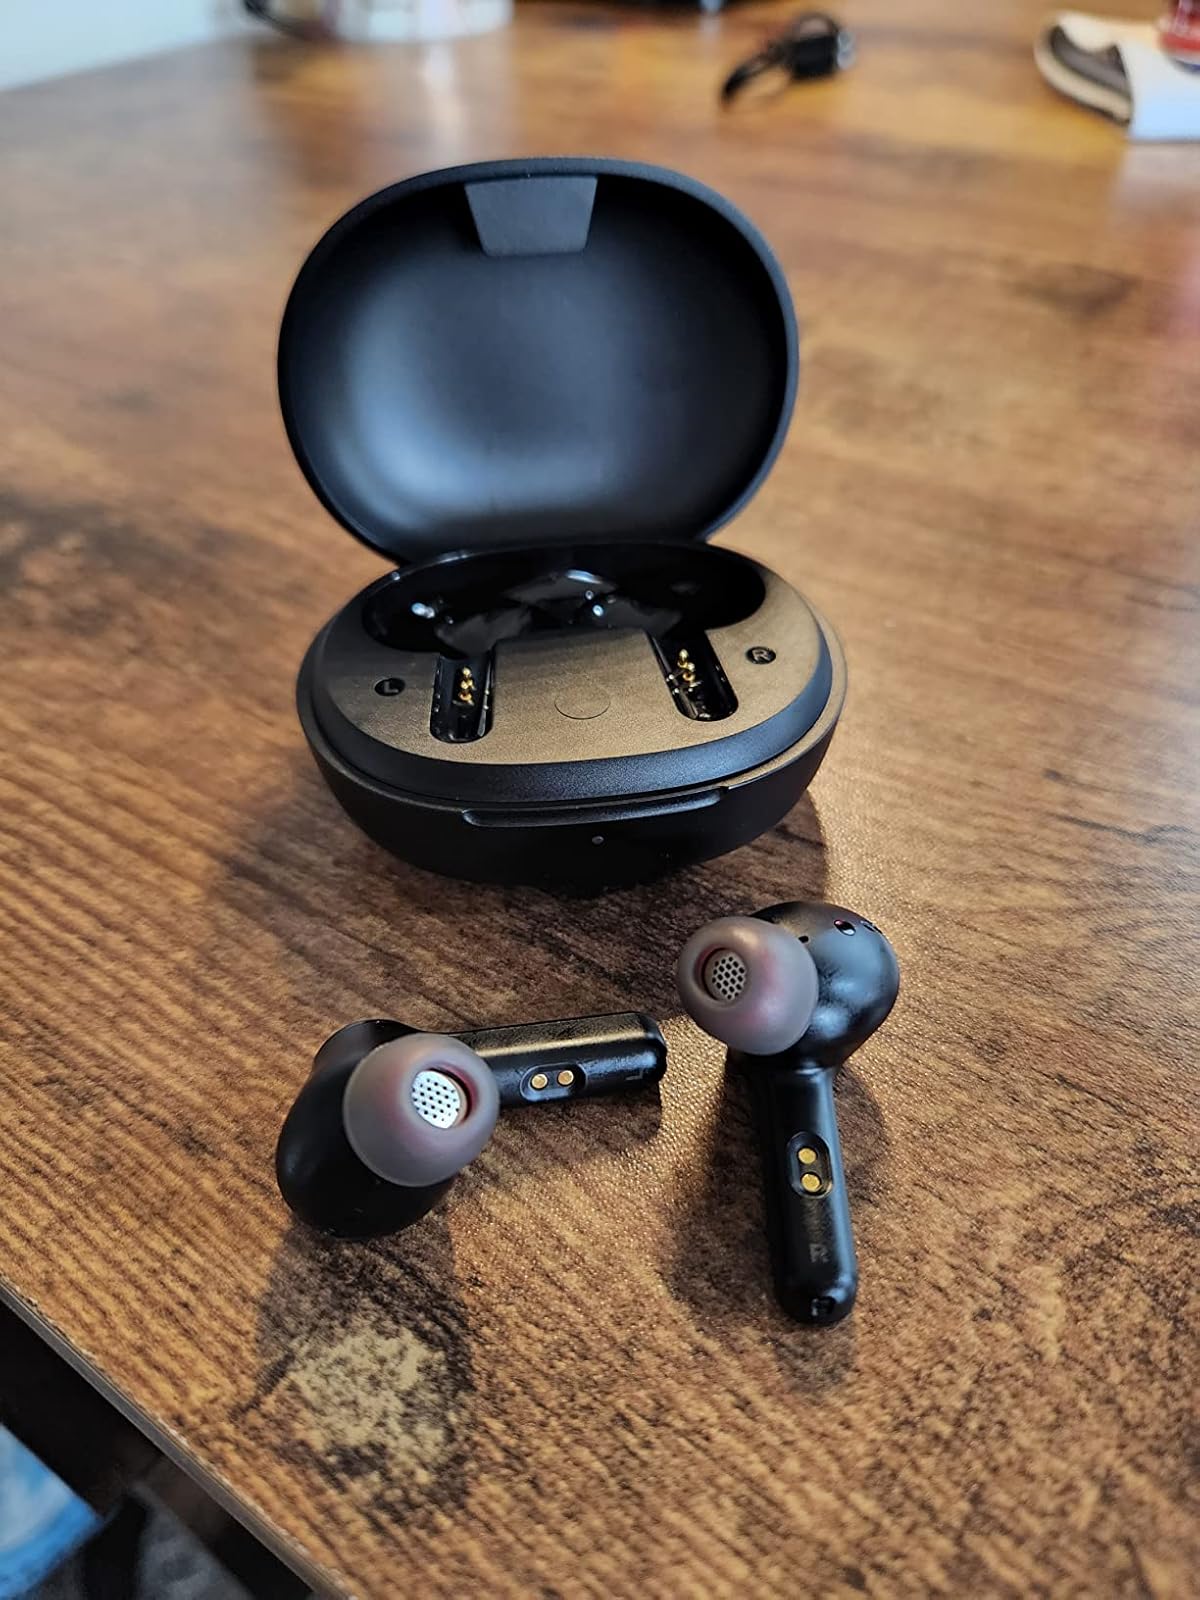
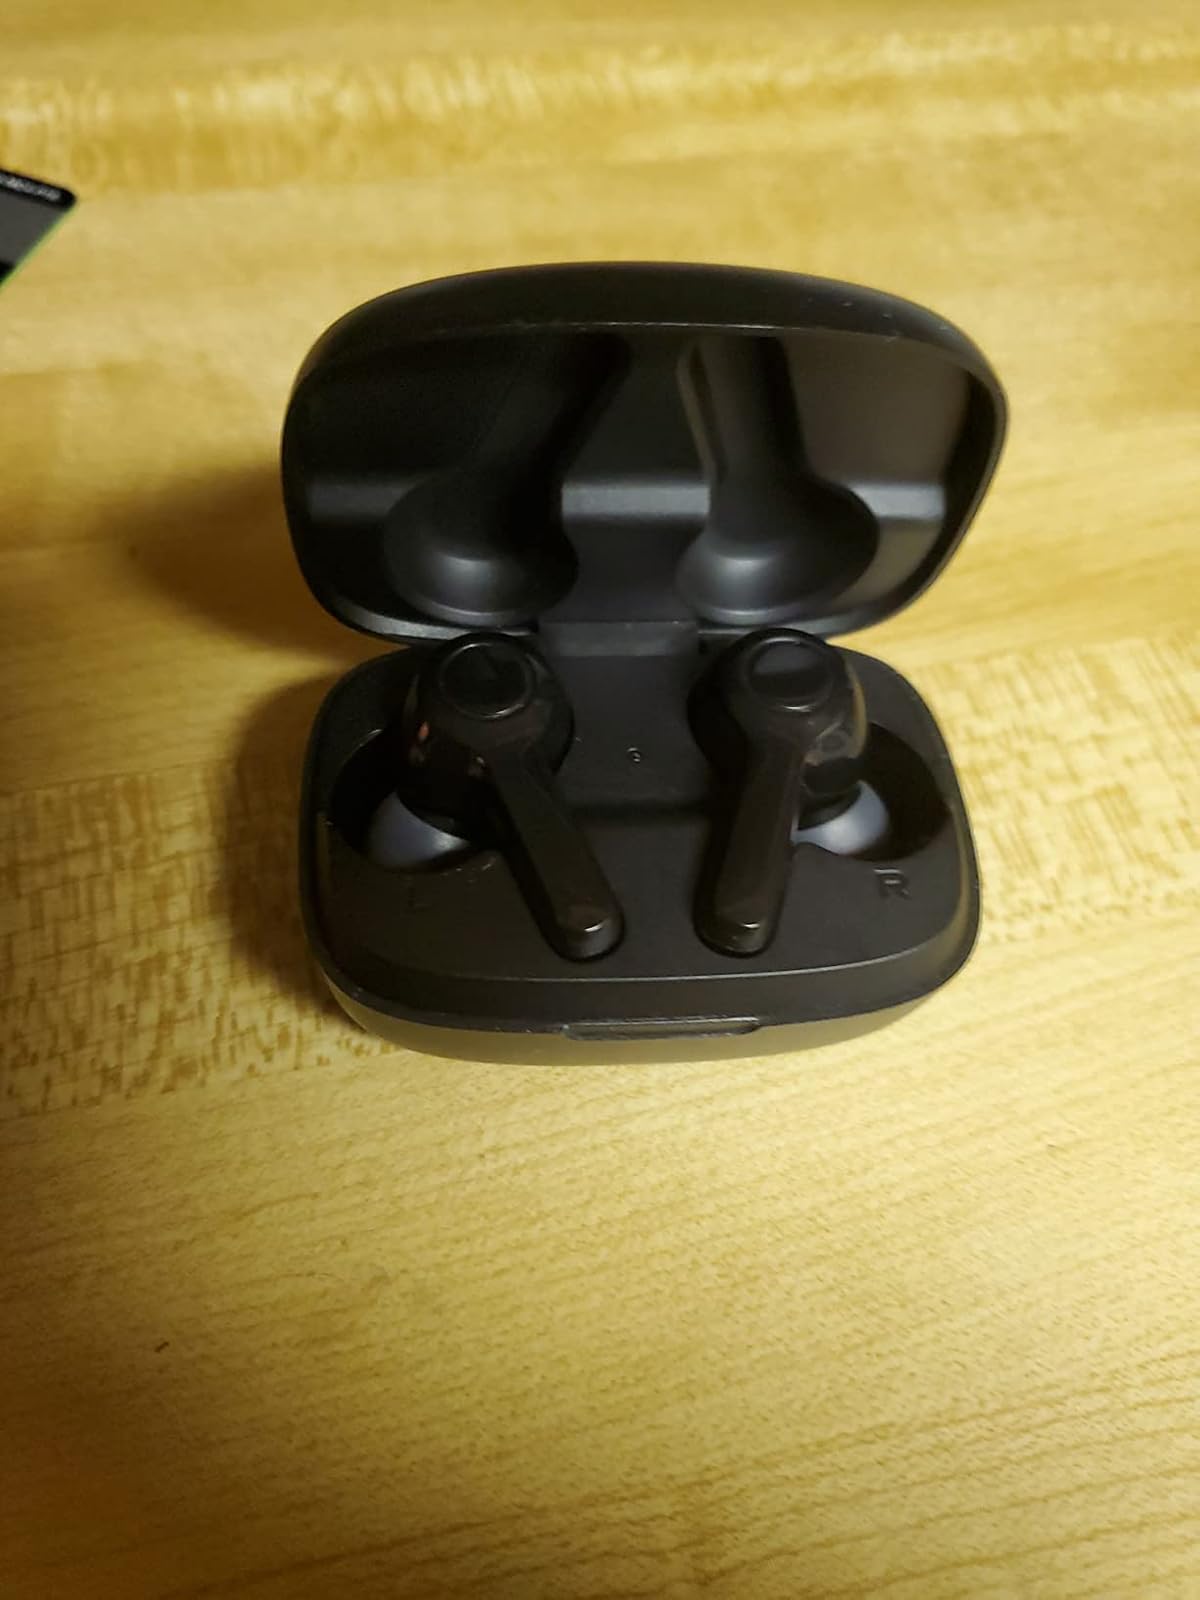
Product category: earbuds
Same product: no